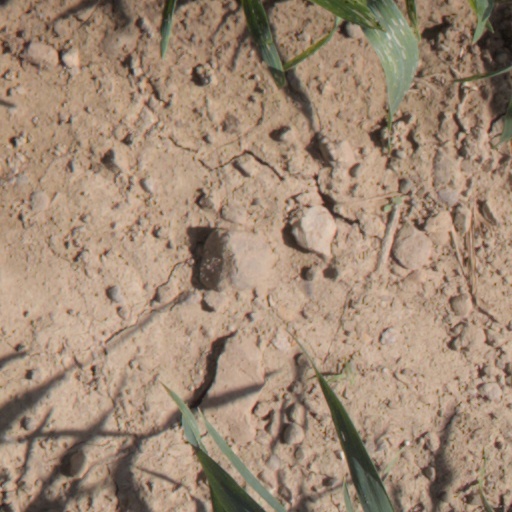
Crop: wheat